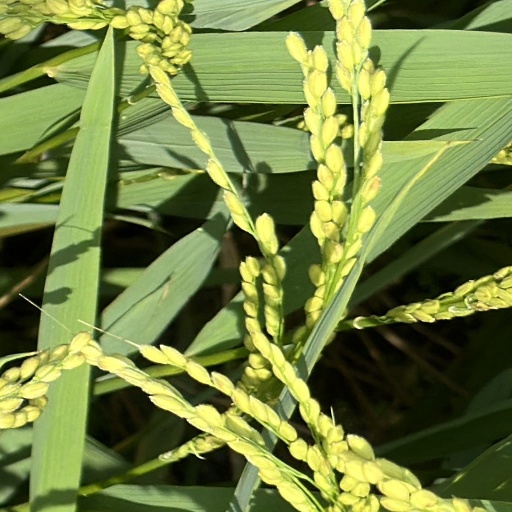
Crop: rice